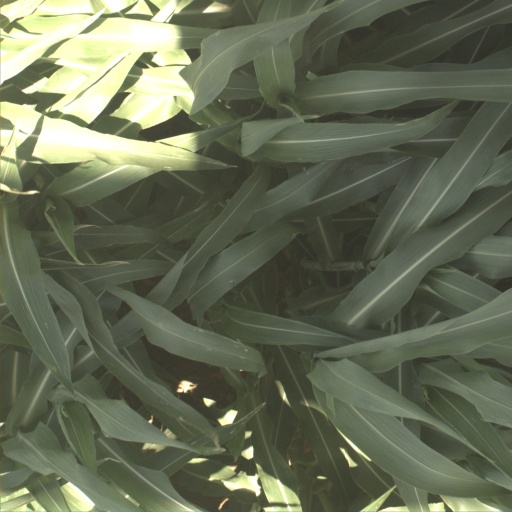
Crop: sorghum